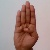
The image shows a hand gesture representing the letter 'B' in Indian Sign Language.